Charcoal

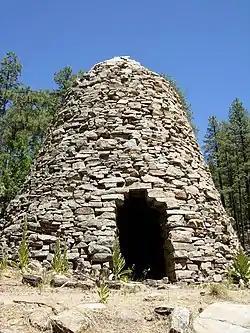
An abandoned charcoal kiln near Walker, Arizona, US

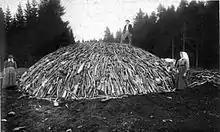
Wood pile before covering with turf or soil, and firing it

The production of wood charcoal in locations where there is an abundance of wood dates back to ancient times. It generally began with piling billets of wood on their ends to form a conical pile. Openings were left at the bottom to admit air, with a central shaft serving as a flue. The whole pile was covered with turf or moistened clay. The firing began at the bottom of the flue, and the fire gradually spread outward and upward.